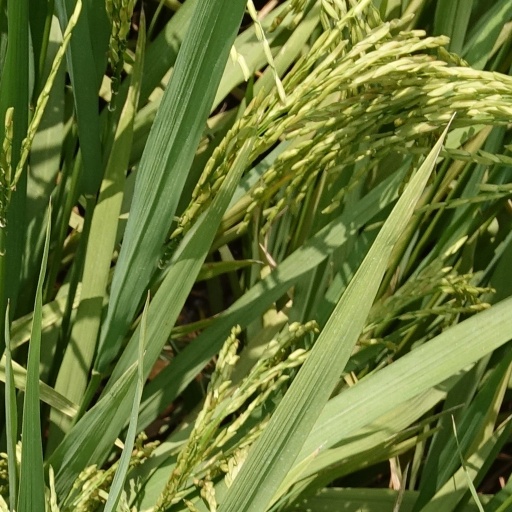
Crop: rice